List of Florida Atlantic Owls head football coaches

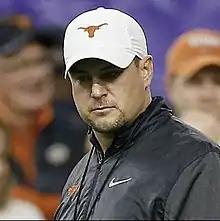
Tom Herman, Florida Atlantic's head coach from 2023 to 2024

The Florida Atlantic Owls football team represents Florida Atlantic University in college football at the NCAA Division I Football Bowl Subdivision (FBS) level as a member of the American Athletic Conference (AAC). The program has had seven head coaches, and three interim head coaches, since it began play during the 2001 season. The current head coach of the Owls is Zach Kittley, who was hired in December 2024.